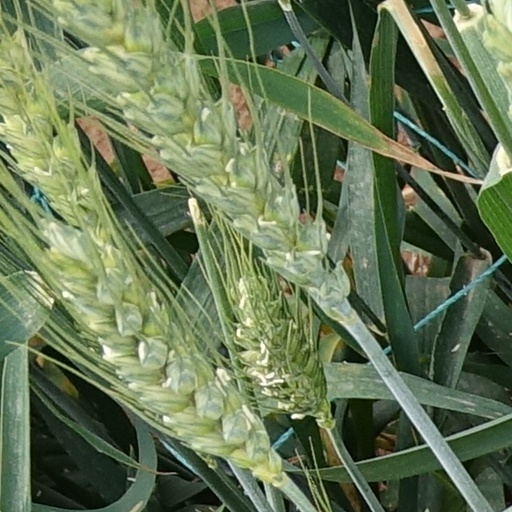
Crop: wheat